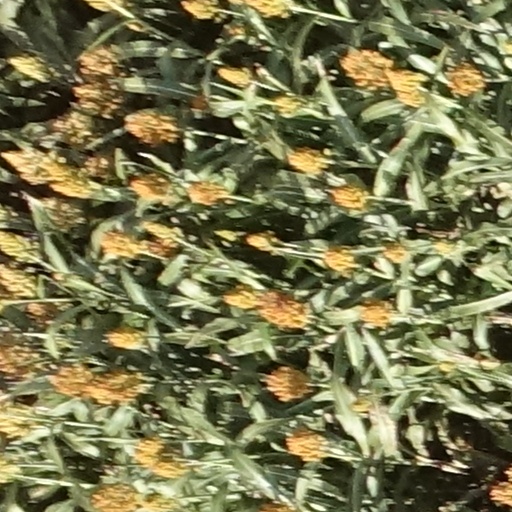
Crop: sorghum